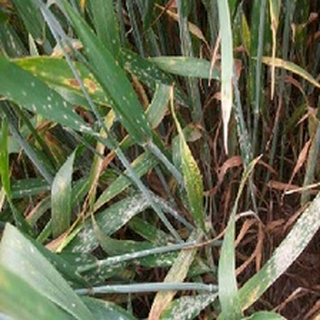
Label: wheat_mildew